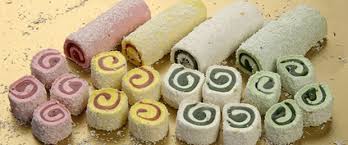
Yemek: lokum